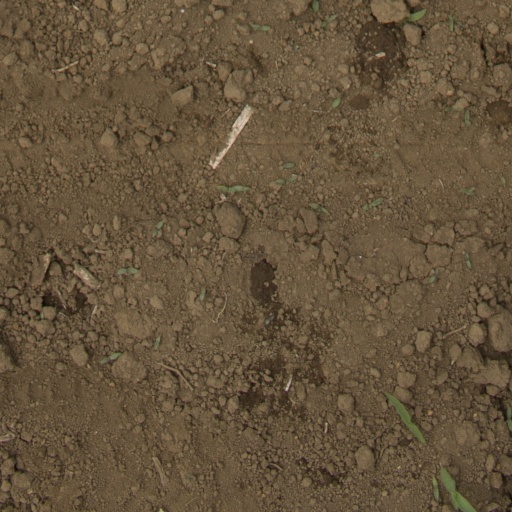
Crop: Jerusalem artichoke